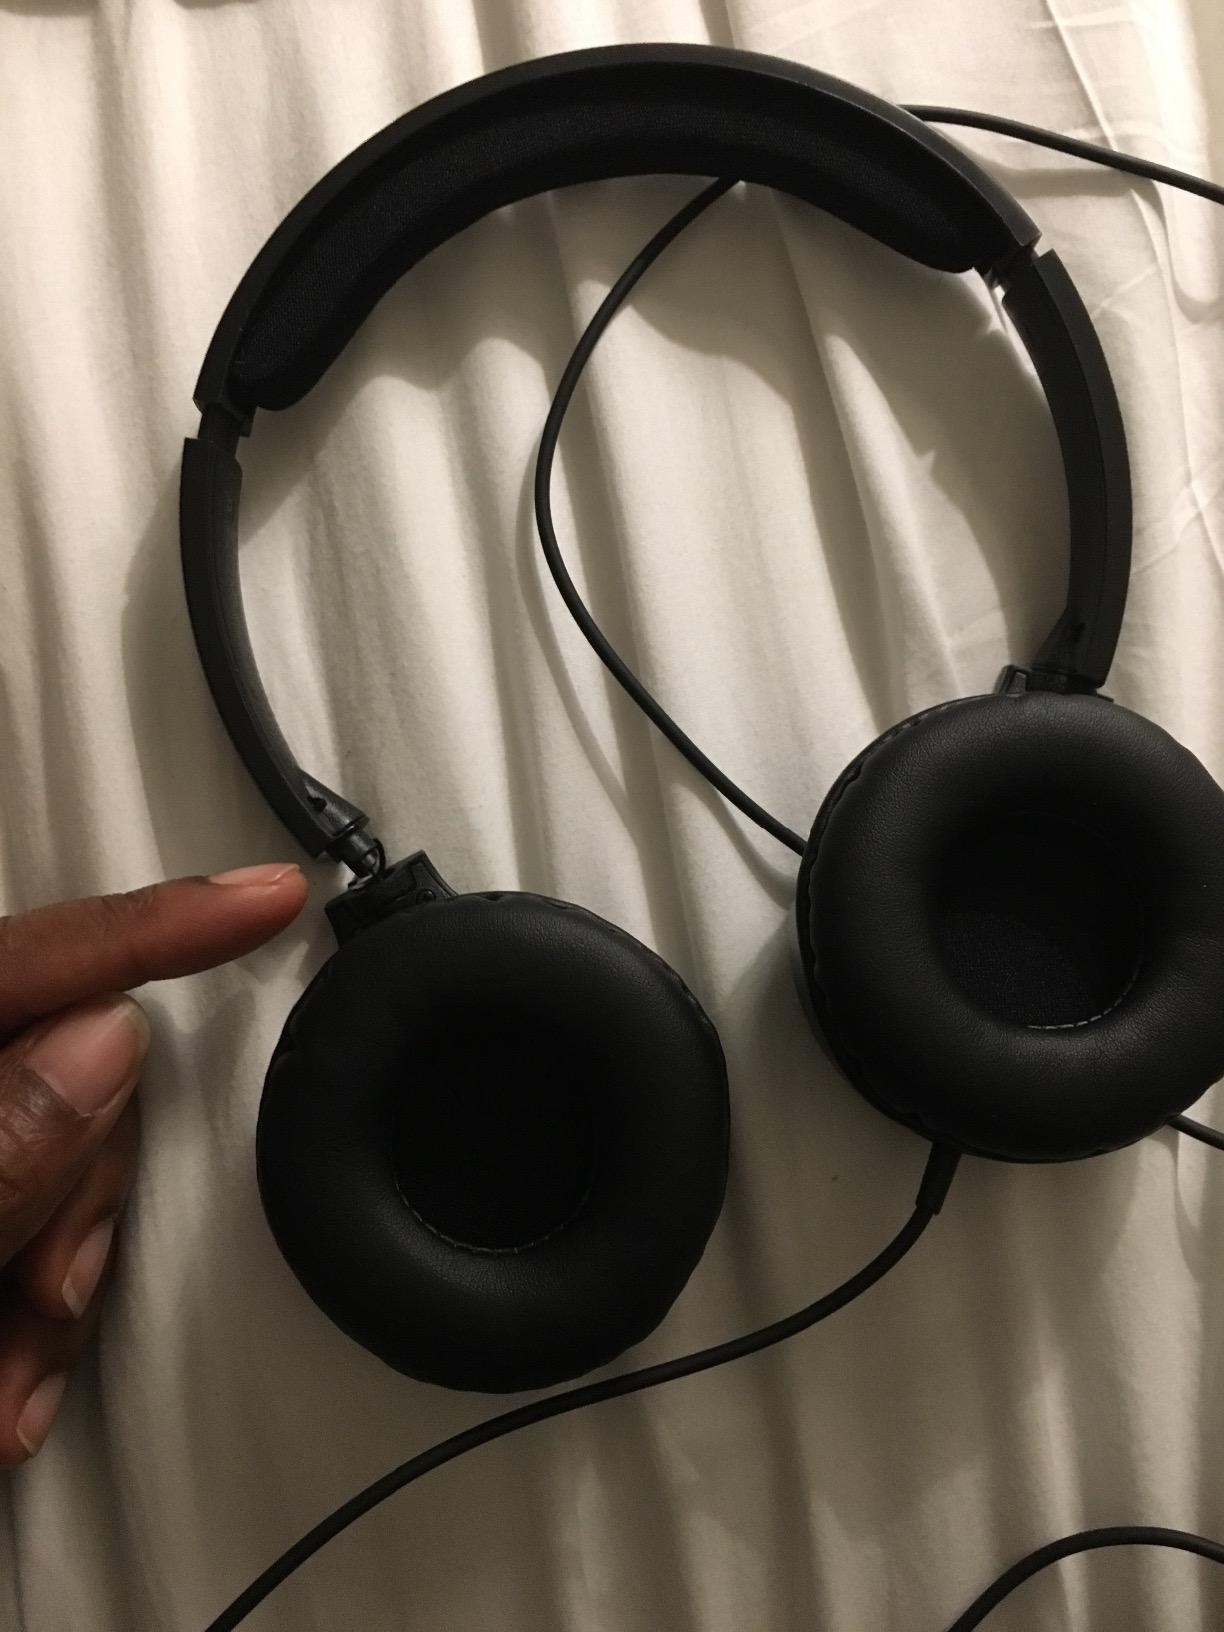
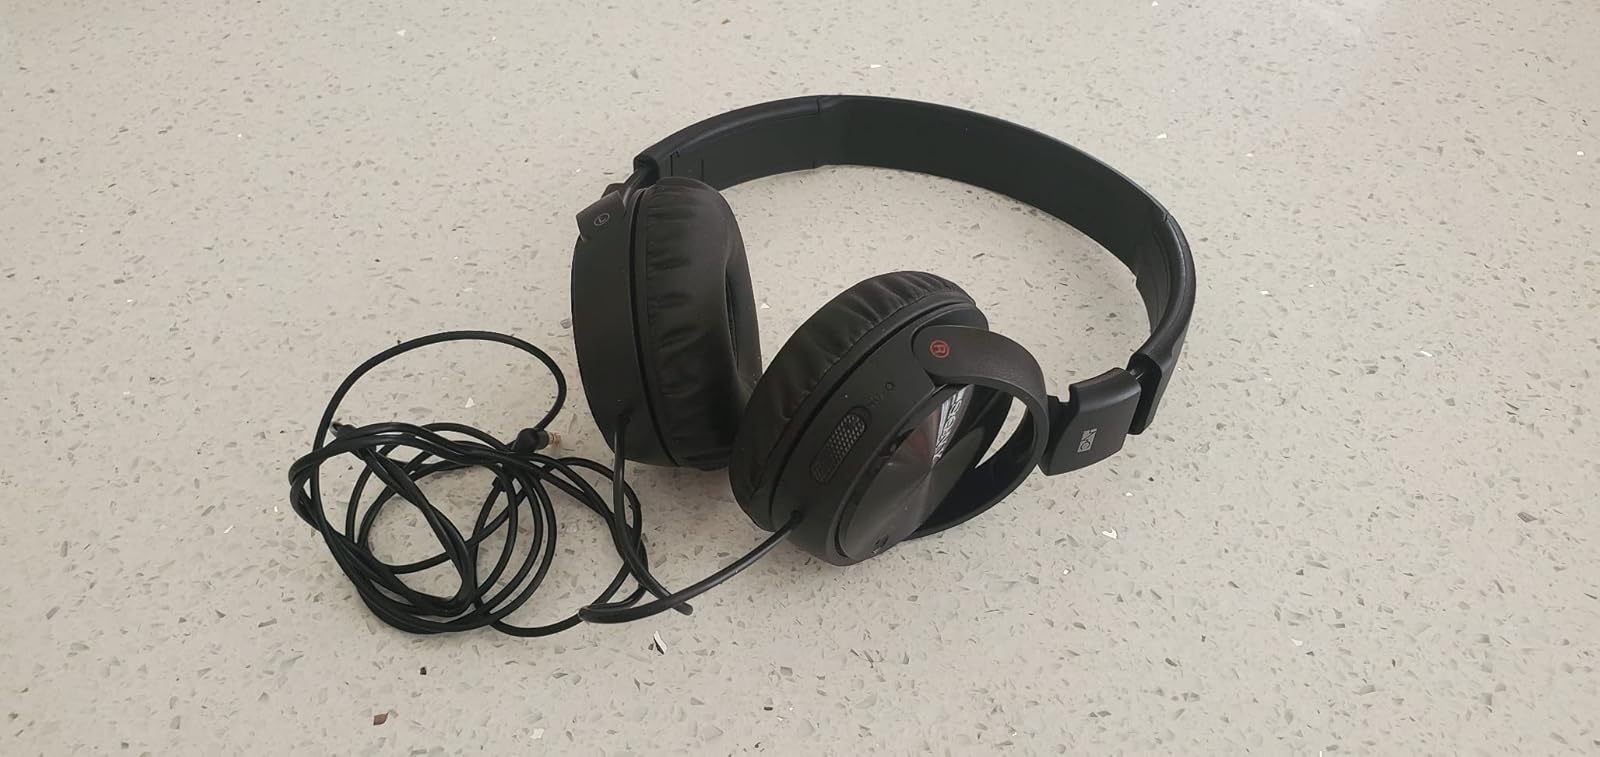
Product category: headphones
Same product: no